Powered air-purifying respirator

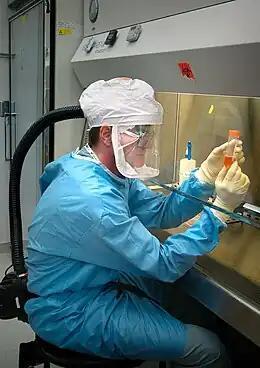
A PAPR, gown, and biosafety cabinet in use in a BSL-3 laboratory. All parts of the PAPR are visible: the waist unit holding the fan, filter, and battery; the hose; and the mask, in this case a flexible, loose-fitting one.

A powered air-purifying respirator (PAPR) is a type of respirator used to safeguard workers against contaminated air. PAPRs consist of a headgear-and-fan assembly that takes ambient air contaminated with one or more type of pollutant or pathogen, actively removes (filters) a sufficient proportion of these hazards, and then delivers the clean air to the user's face or mouth and nose. They have a higher assigned protection factor than filtering facepiece respirators such as N95 masks. PAPRs are sometimes called positive-pressure masks, blower units, or just blowers.